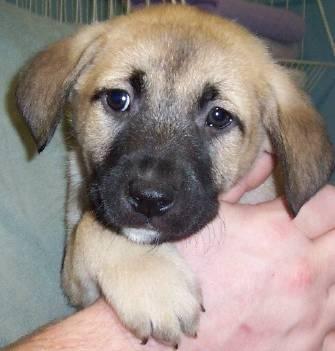
dog